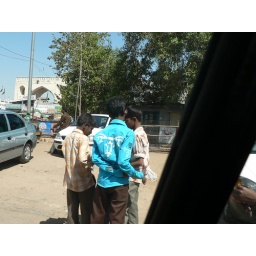
These boys followed me all around trying to sell plastic jewlery